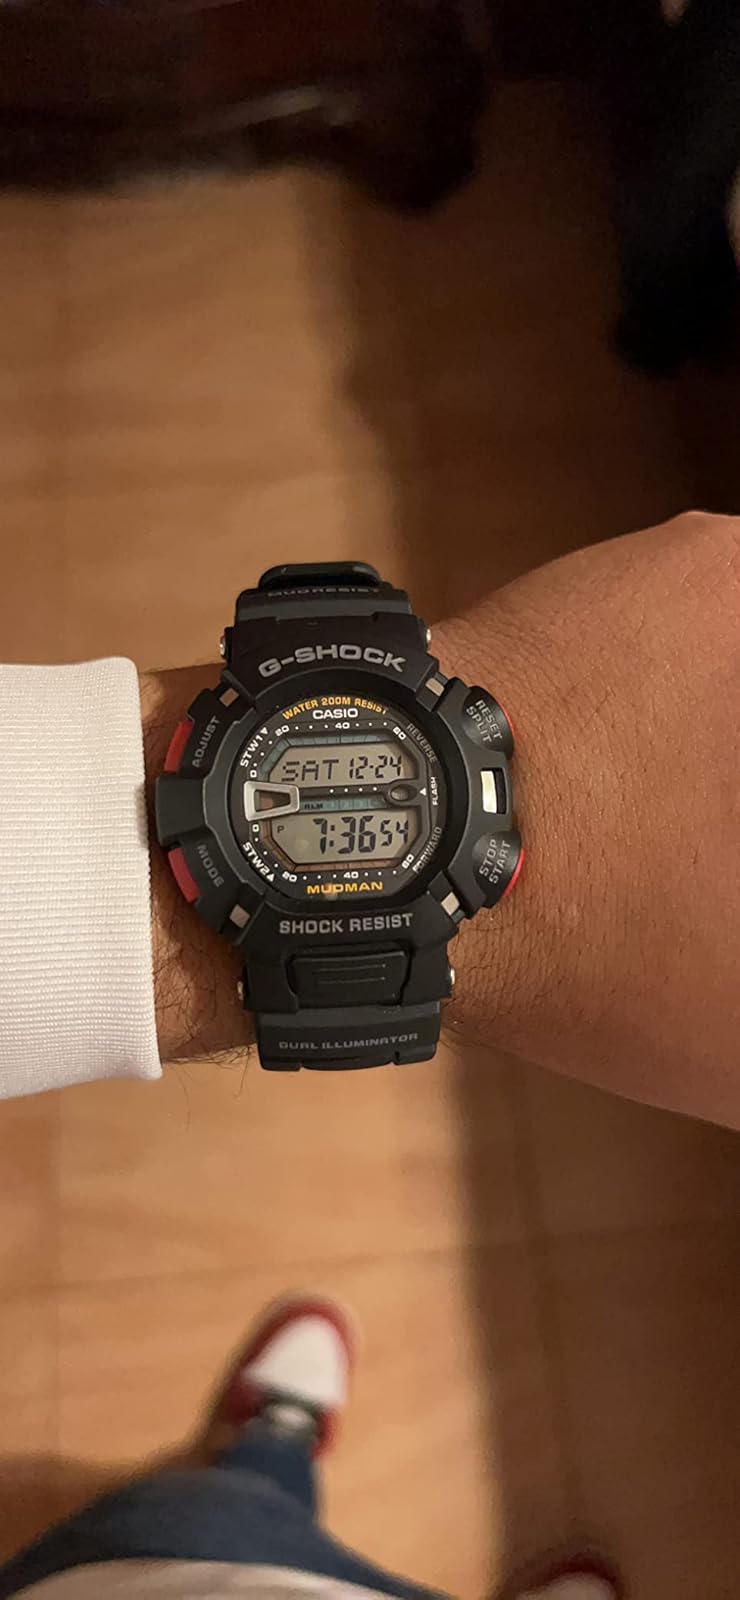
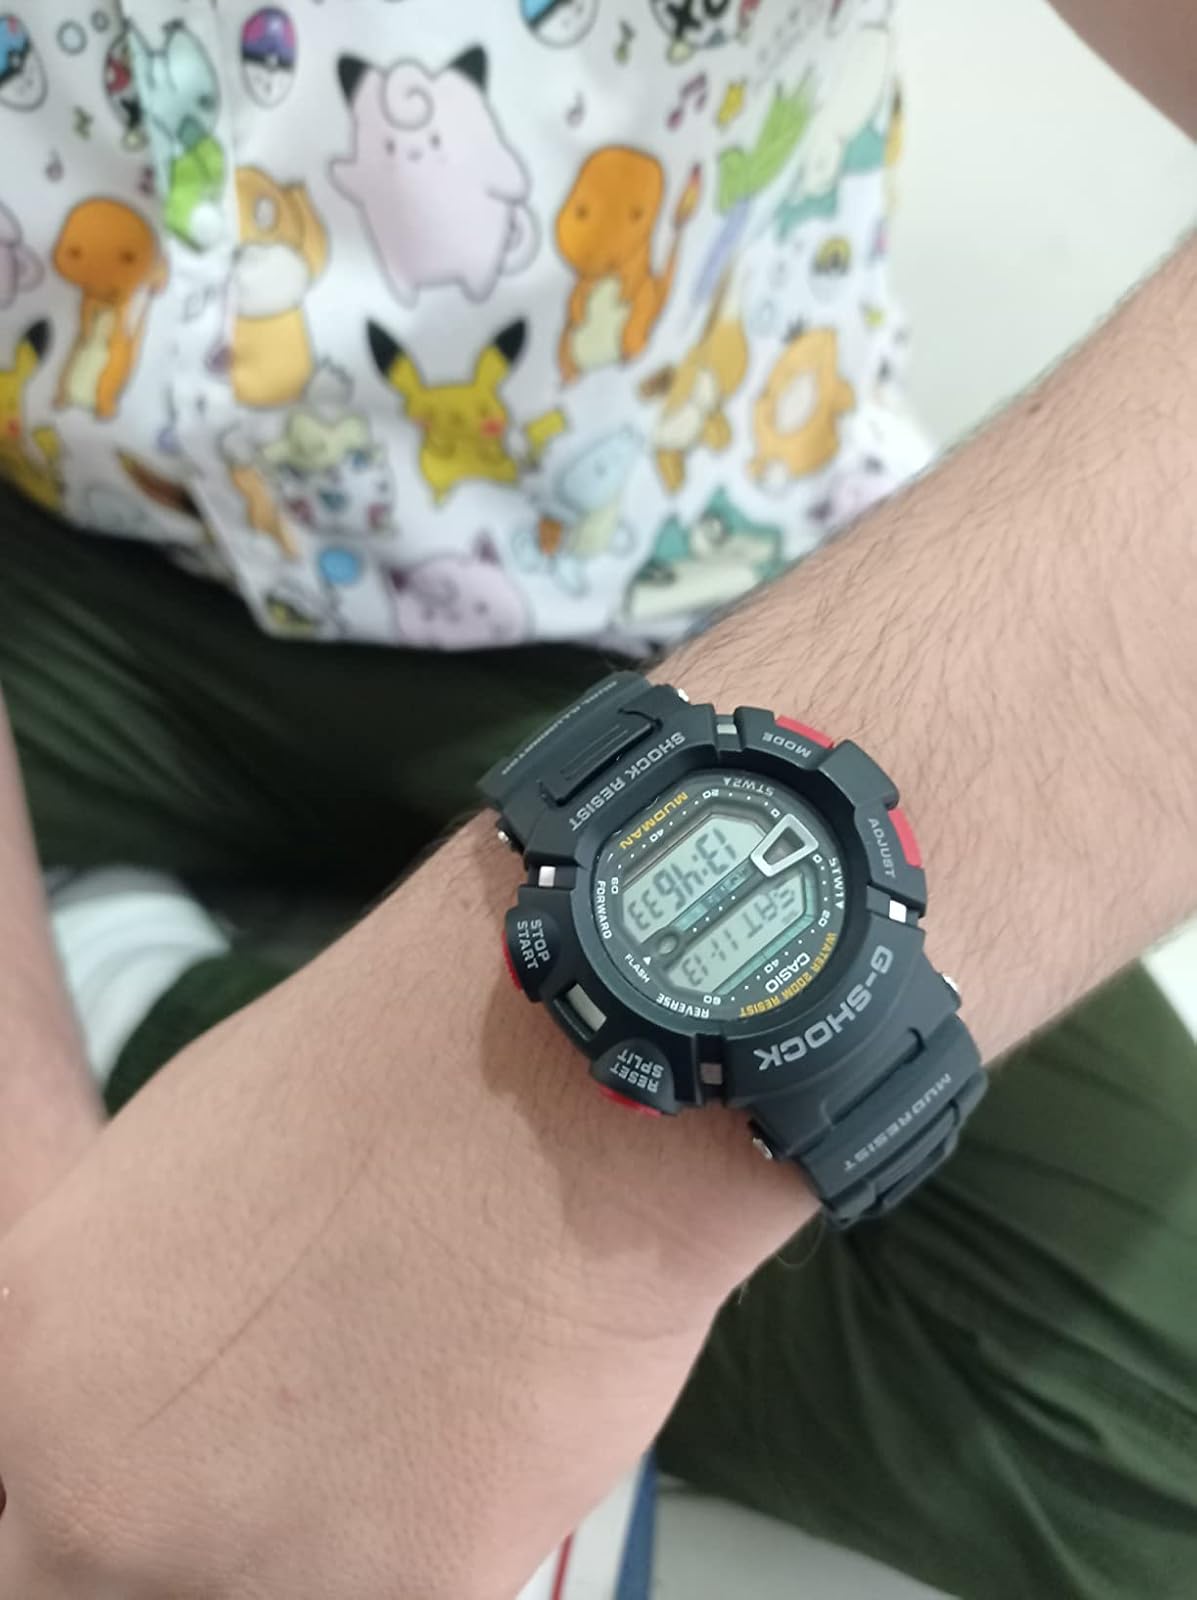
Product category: accessories_watch
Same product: yes